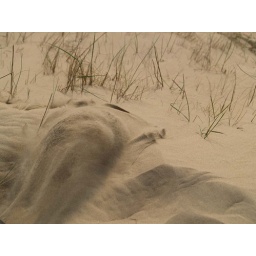
whilst kicking sand up i managed to freeze the motion in order to be able to see the sand in a cloud like form.